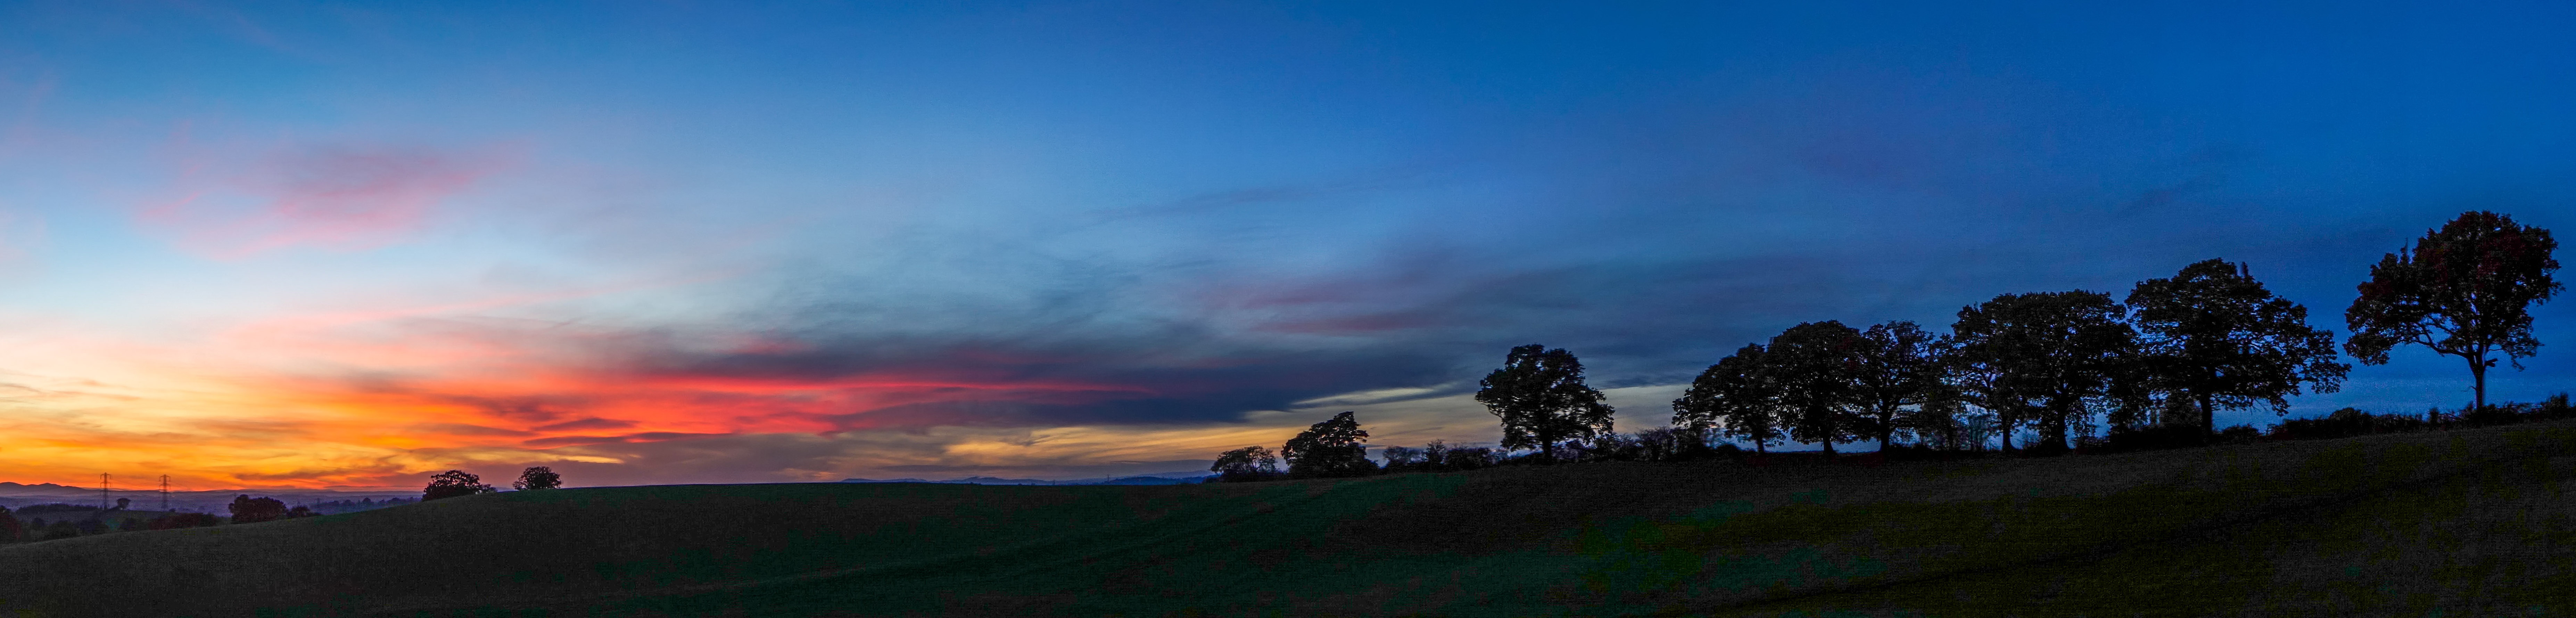
tree, horizon, mountain, light, cloud, sky, sun, sunrise, sunset, night, sunlight, cloudy, morning, hill, hour, dawn, mountain range, panorama, dark, dusk, evening, twilight, golden, autumn, blue, set, trees, clouds, sony, autumnal, a58, hilly, meteorological phenomenon